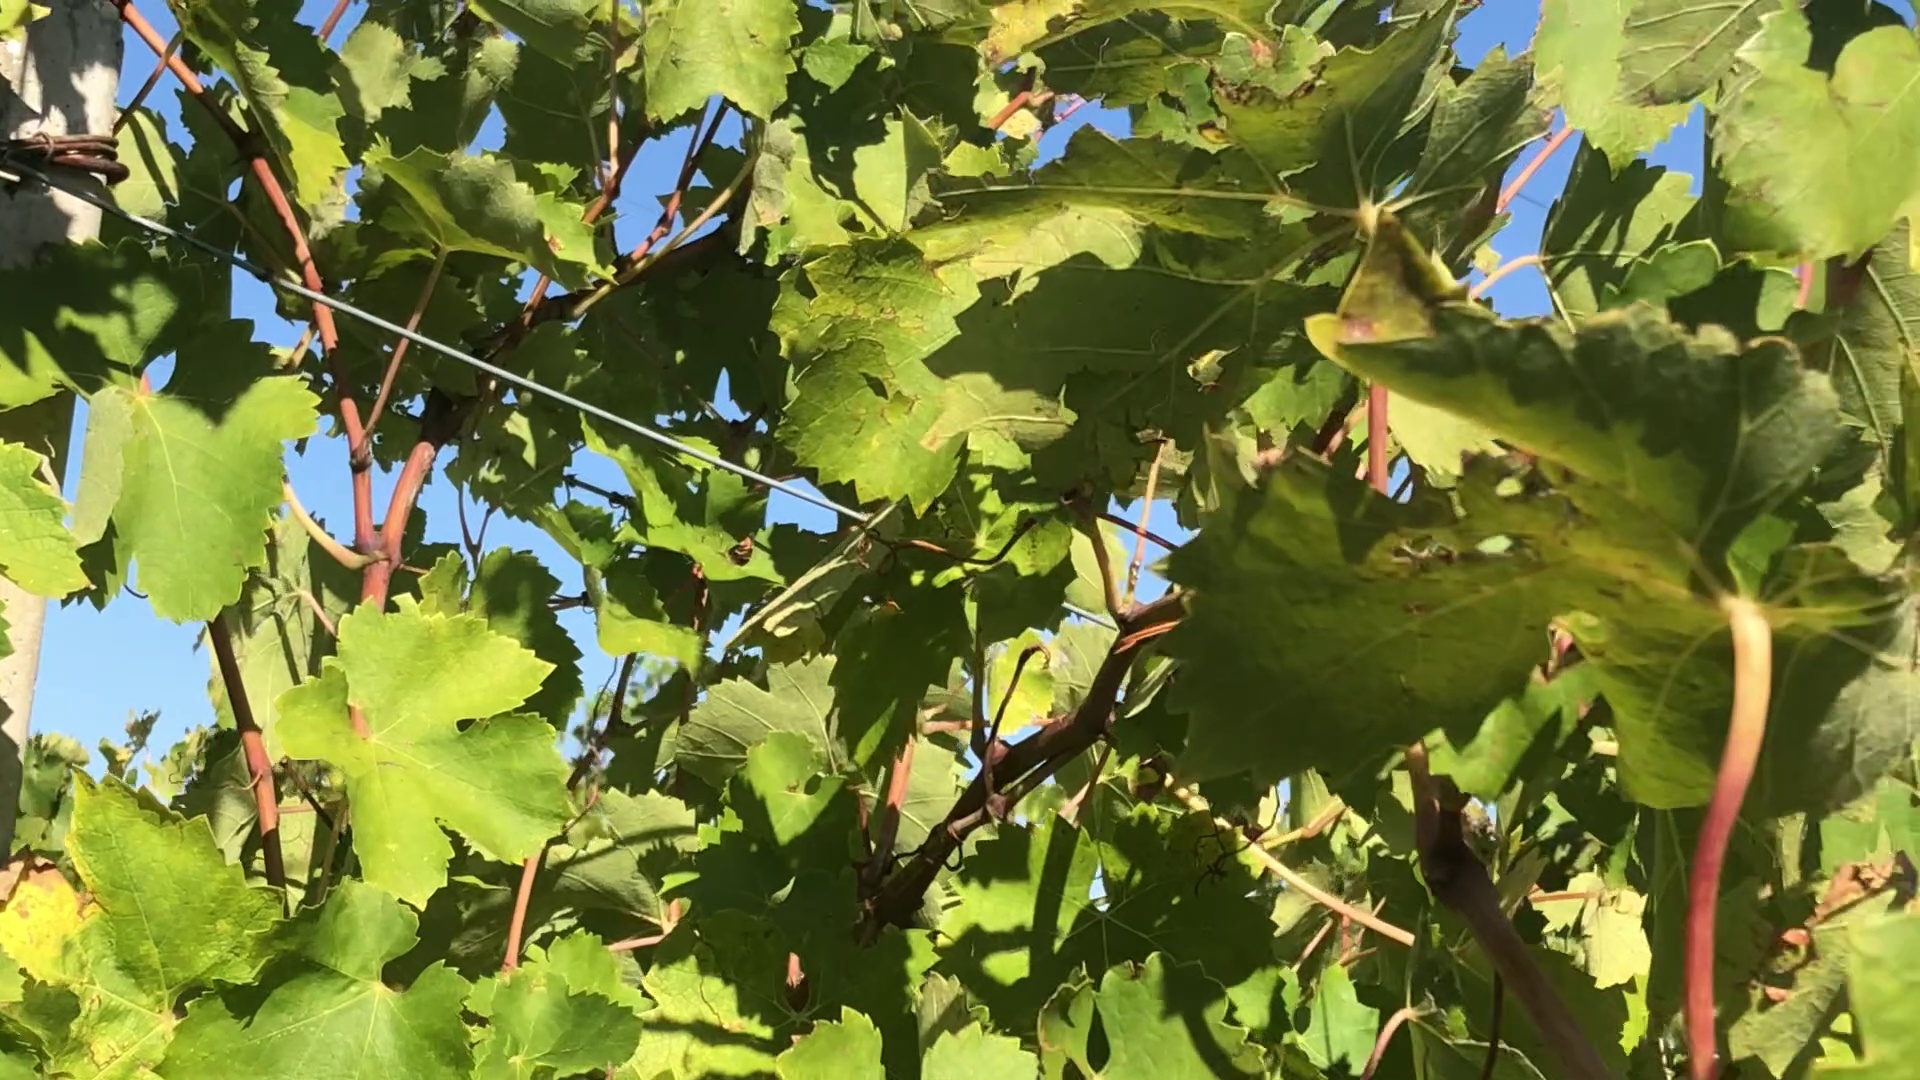
Label: healthy